Williamsburg Inn

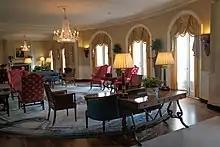
Williamsburg Inn, 2015

It was listed on the National Register of Historic Places in 1997. Williamsburg Inn is a member of Historic Hotels of America, a program of the National Trust for Historic Preservation.